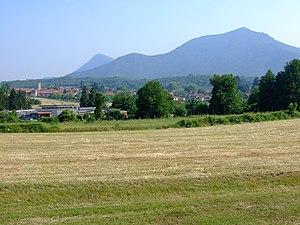
Le village de Reano, vu d'environ 1 km au nord
Reano est une commune de la ville métropolitaine de Turin dans la région Piémont en Italie.